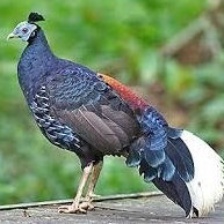
Species: CRESTED FIREBACK
Scientific name: LOPHURA IGNITA